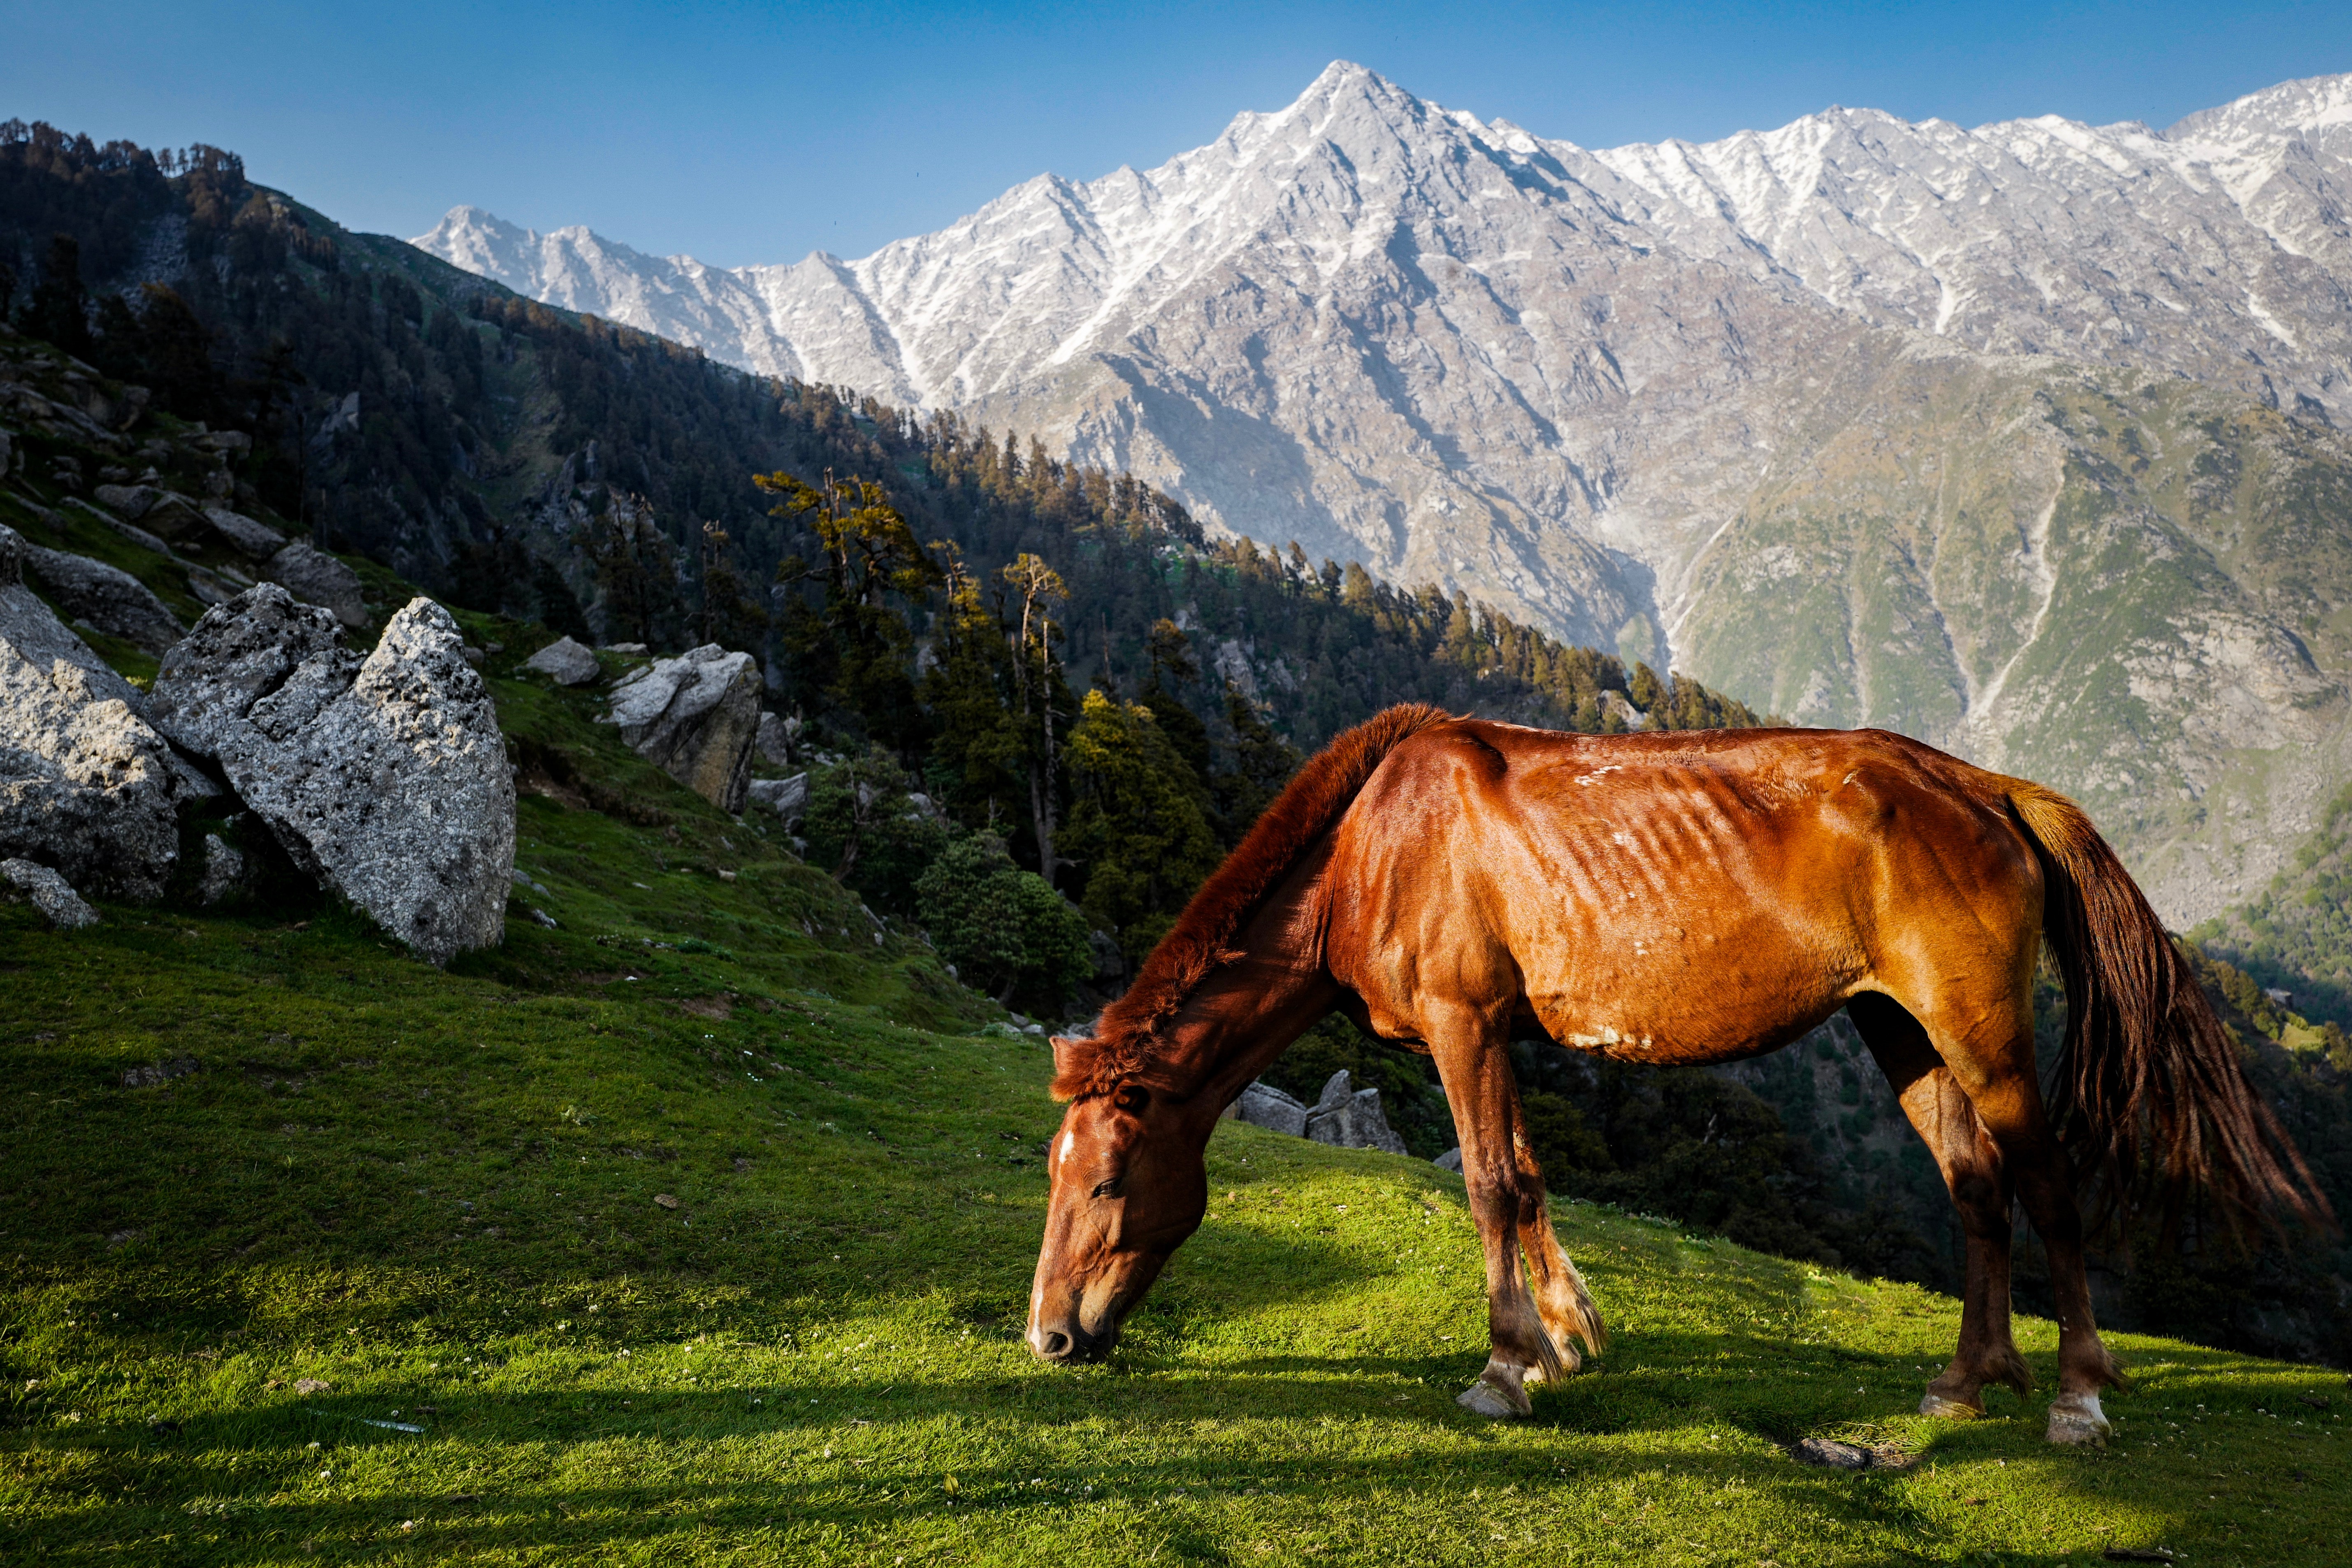
horse, pasture, natural landscape, mountainous landforms, mountain, grazing, nature, grassland, wilderness, mountain range, grass, sky, meadow, mustang horse, mane, wildlife, ranch, landscape, alps, fell, sorrel, highland, tree, rural area, national park, hill, mount scenery, stallion, plant, mare, livestock